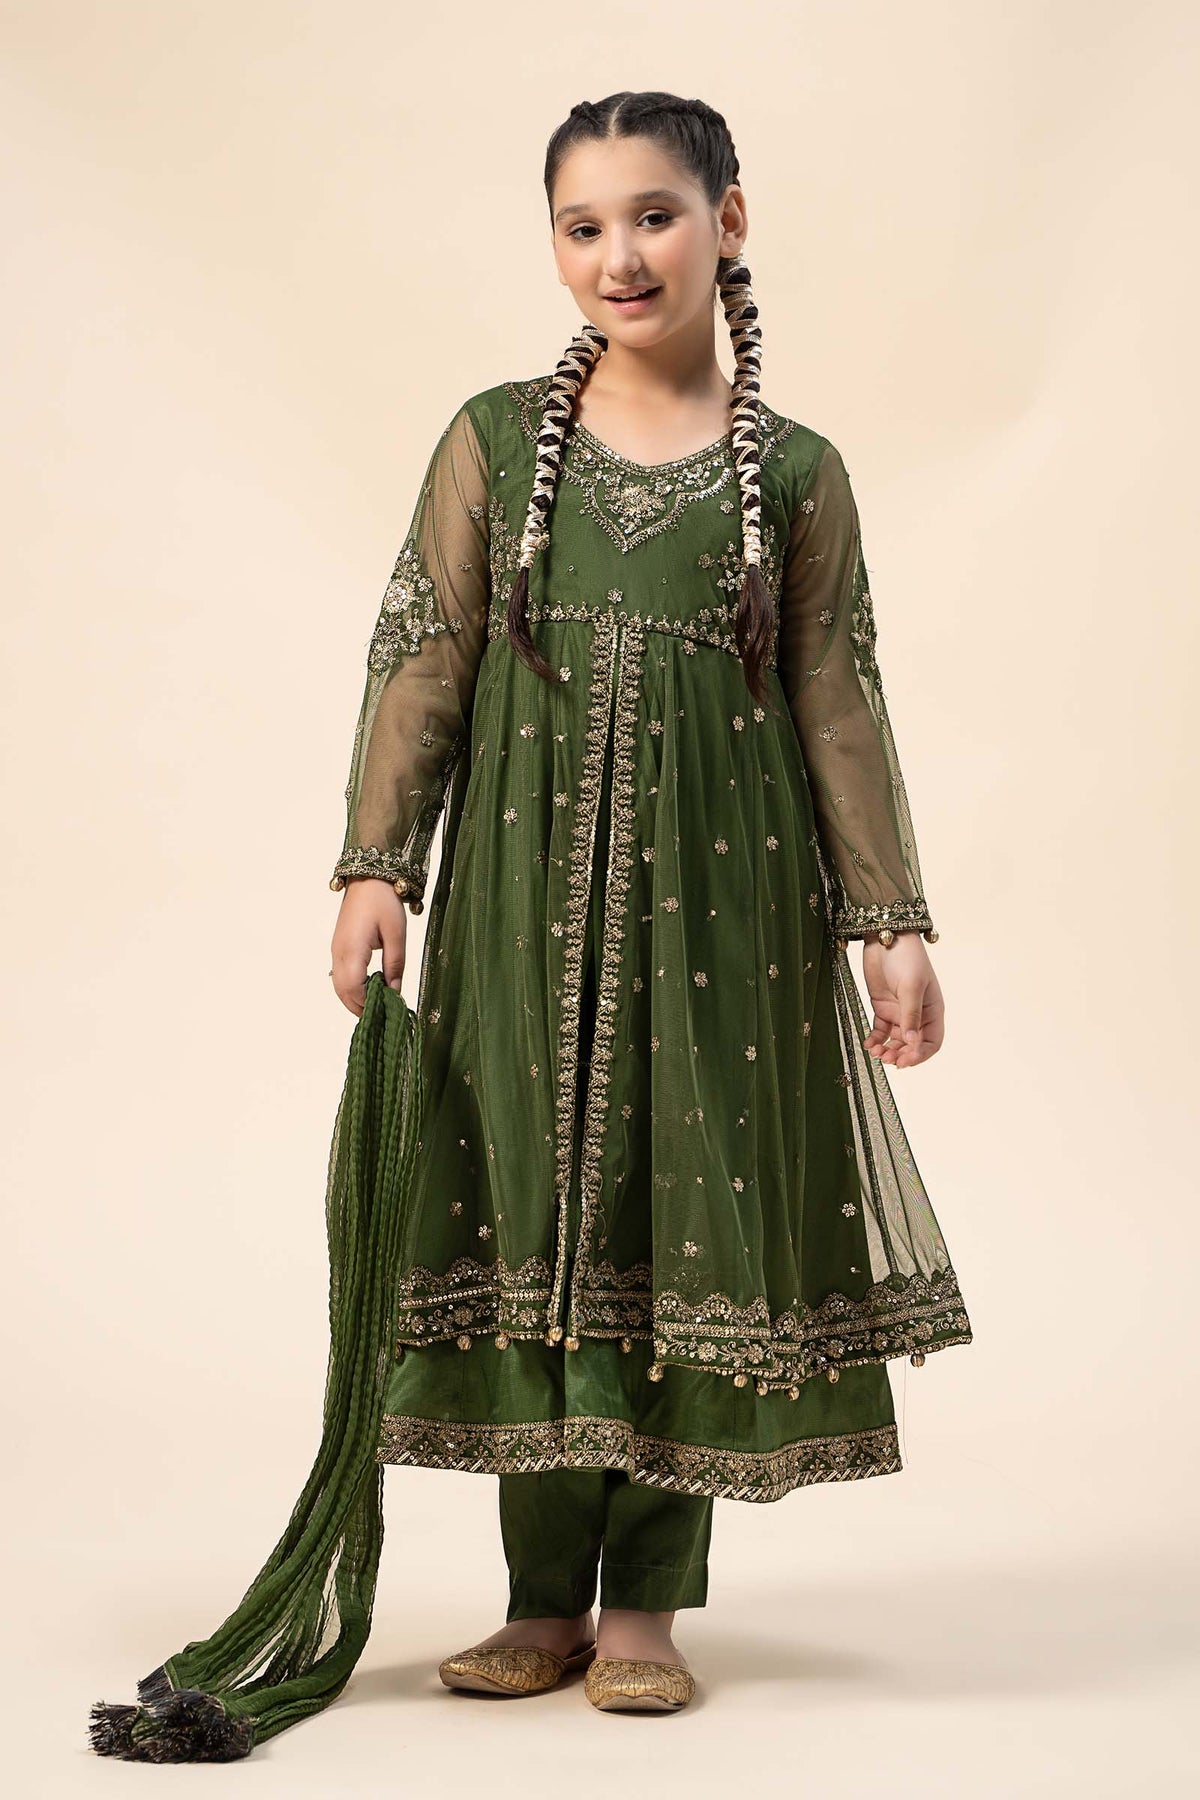
dark green embroidered net salwar suit